Graves-Oakley Memorial Park

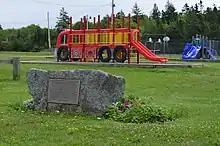
Memorial stone at the Halifax park called Graves-Oakley Park

""This park is dedicated by the caring city to the memory of Rhonda Graves and Stephen Oakley on February 26, 1969, while playing in nearby woods. Rhonda Graves became lost during a severe snowstorm. Stephen Oakley was among several hundred volunteers who searched for Rhonda Graves. Lost himself He too died of exposure. June 16, 1980.""